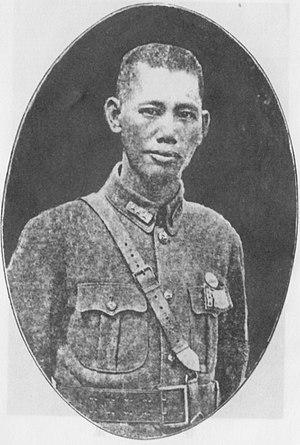
Cai Tingkai est un général du Kuomintang puis du Parti communiste chinois.